Jō

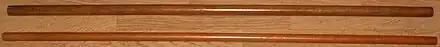
Two jō

Several traditional Japanese "koryū" ("old schools" of martial arts) used the jō like a sword. The added length of the jō was meant to give it an advantage over the sword. Further, its wood construction allowed a fighter to improvise a jō quickly from a tree, branch, or other pole.